Femicide in Mexico

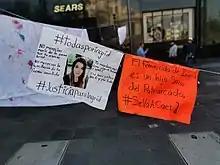
Protest Signs Against Feminicide

Mexico has one of the world's highest femicide rates, with as many as 3% of murder victims classified as femicides. In 2021, there were approximately 1,000 femicides, out of 34,000 total murder victims. Ciudad Juárez, in Chihuahua, has one of the highest rates of femicide in the country. As of 2023, Colima State has the highest femicide rate, with over 4 out of every 100,000 women murdered because of their gender. Morelos and Campeche had the subsequent highest femicide rates in 2023.